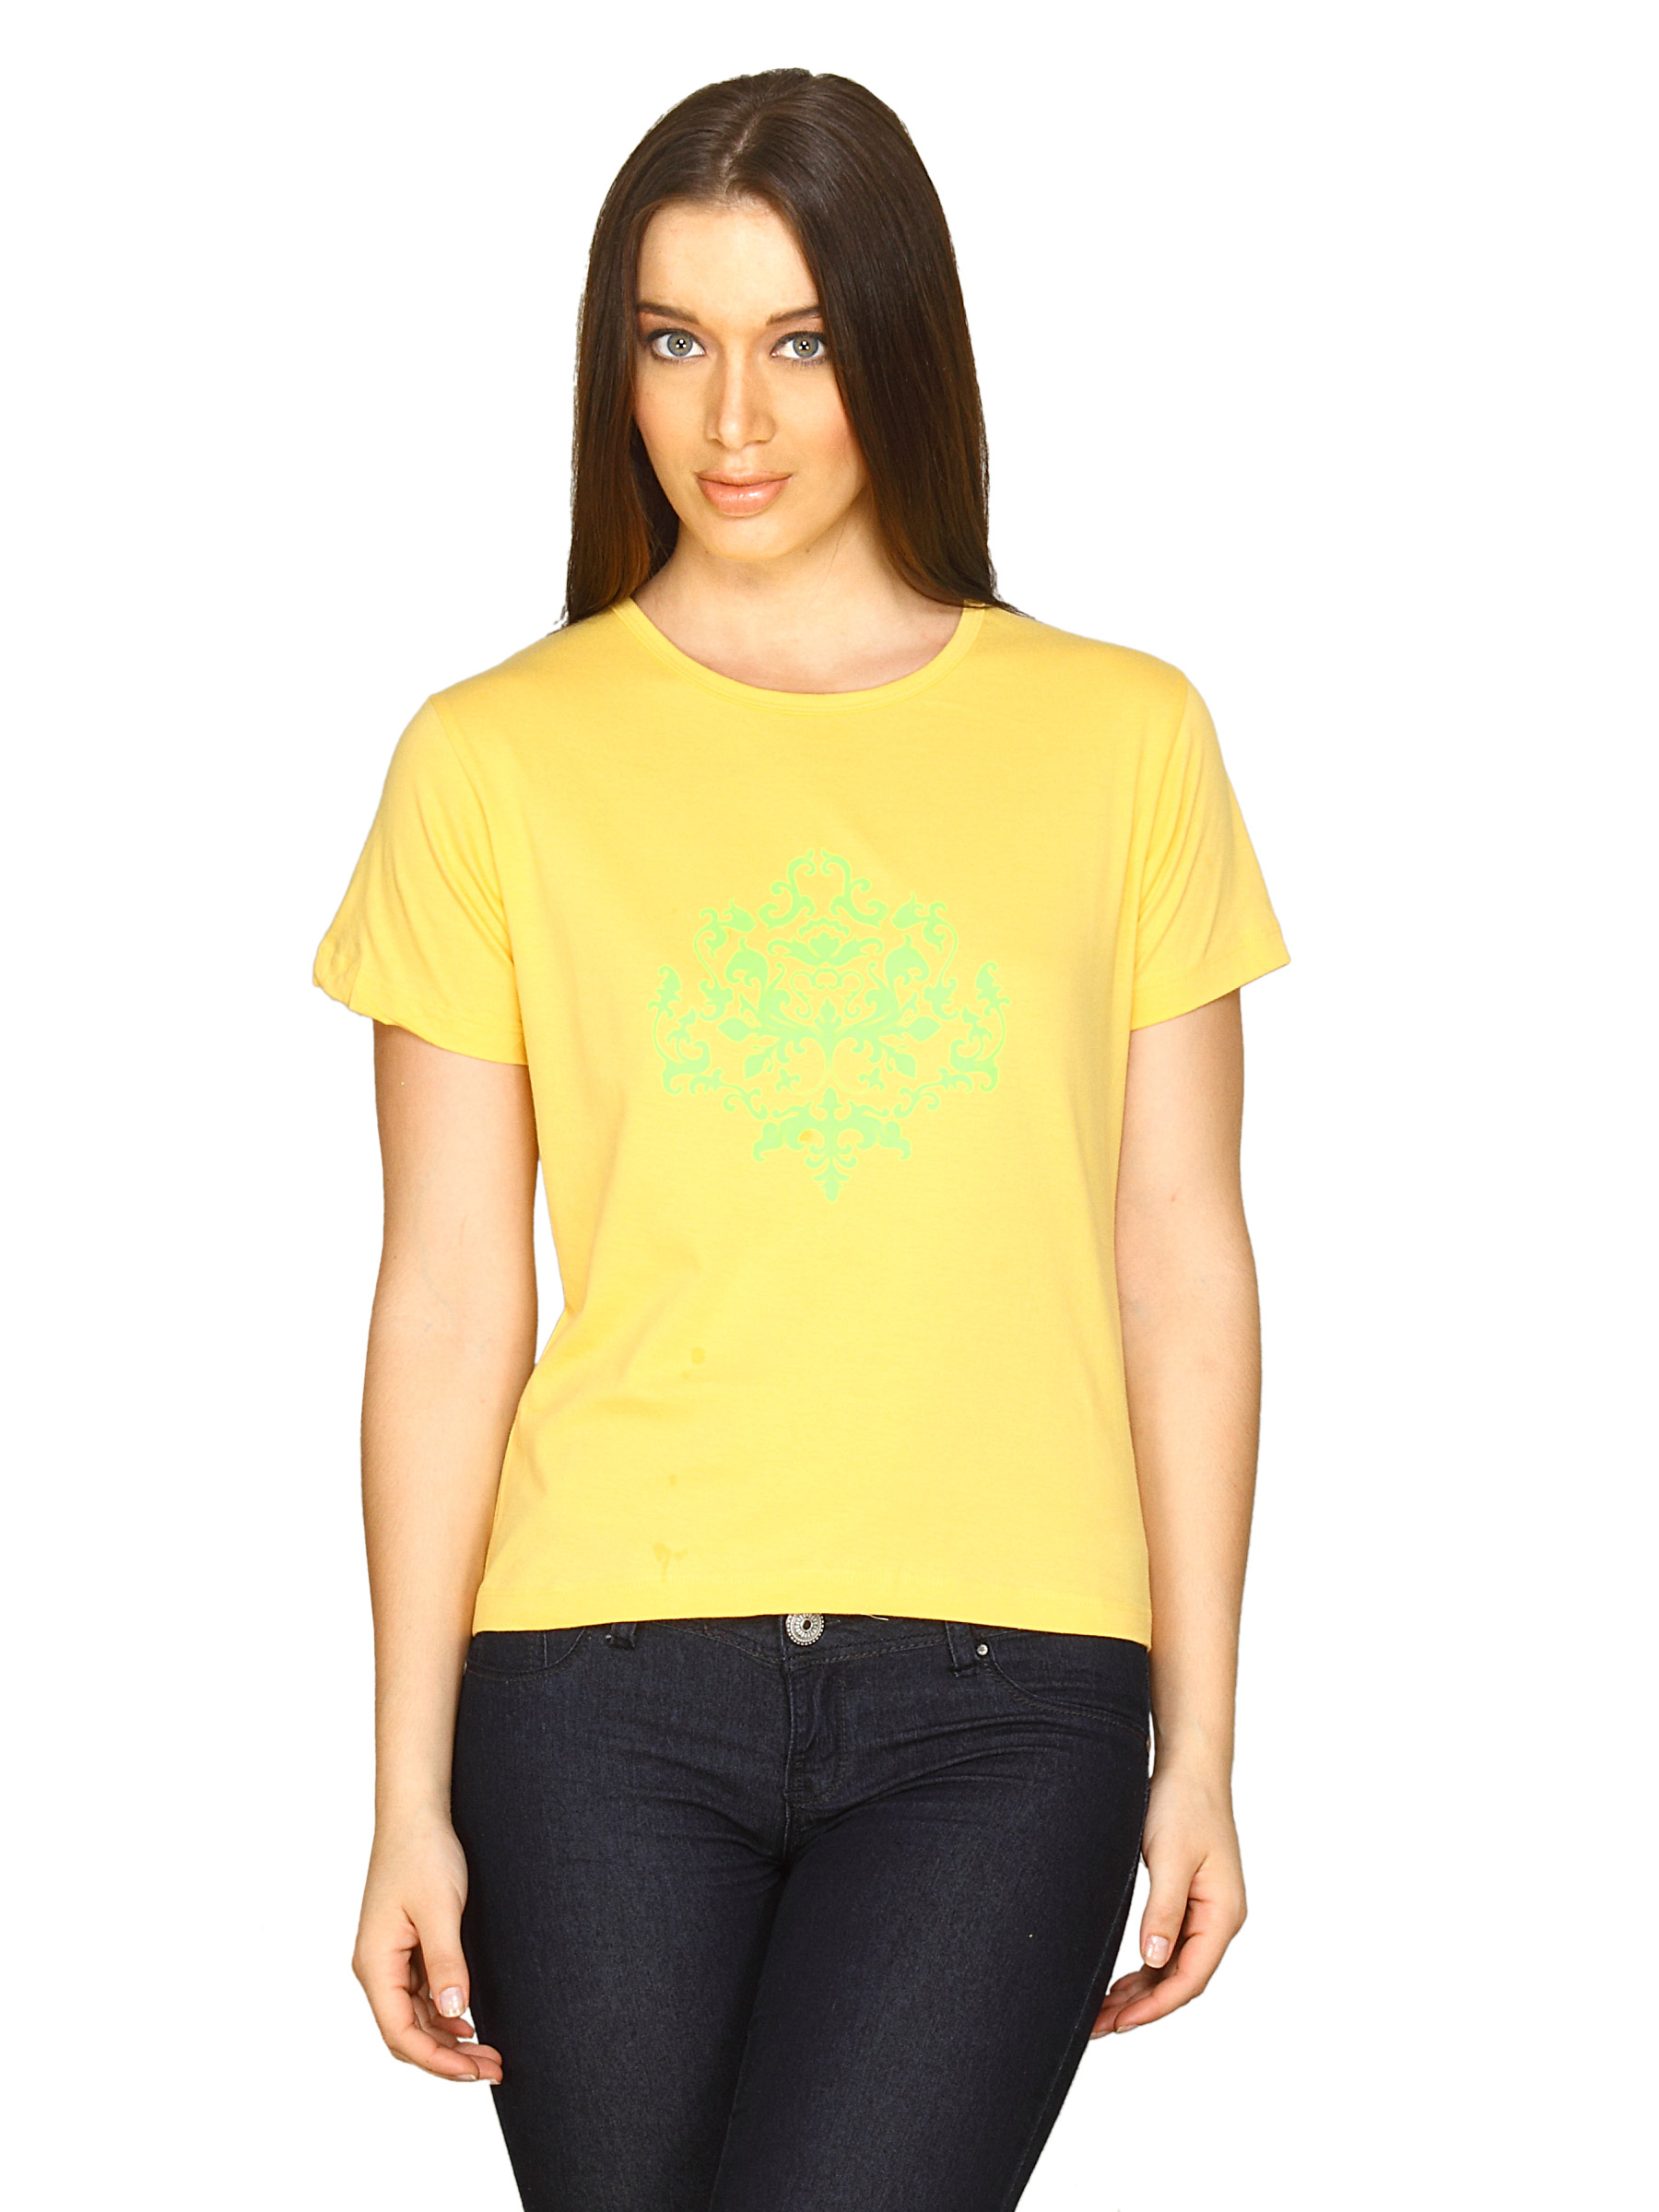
Tantra Women's Ornament Yellow T-shirt
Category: Apparel / Topwear / Tshirts
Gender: Women
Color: Yellow
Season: Summer 2011
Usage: Casual